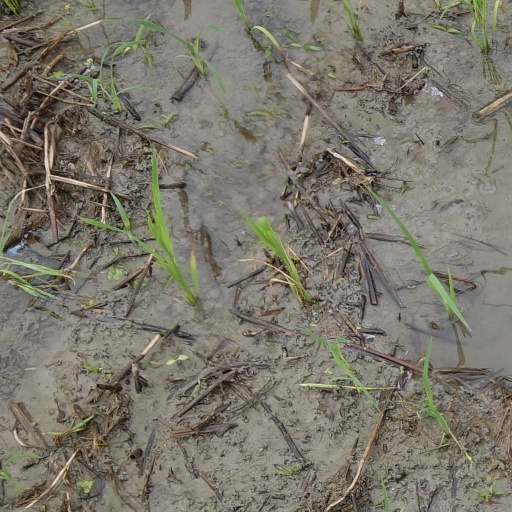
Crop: rice